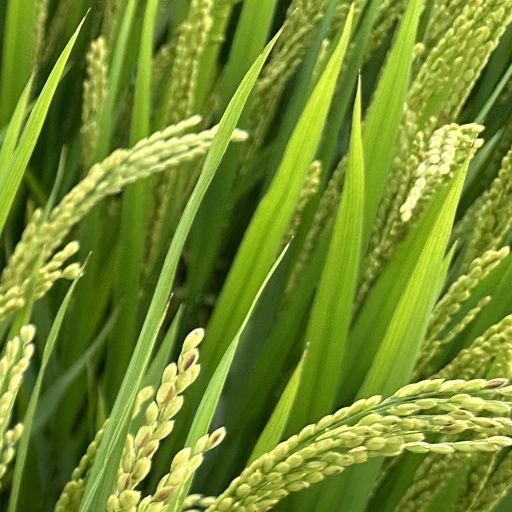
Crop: rice